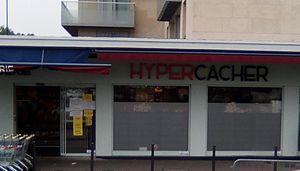
La supérette Hyper Cacher de la porte de Vincennes.
Hyper Cacher est une chaîne de supermarchés cacher, ayant des magasins en France et en Italie.